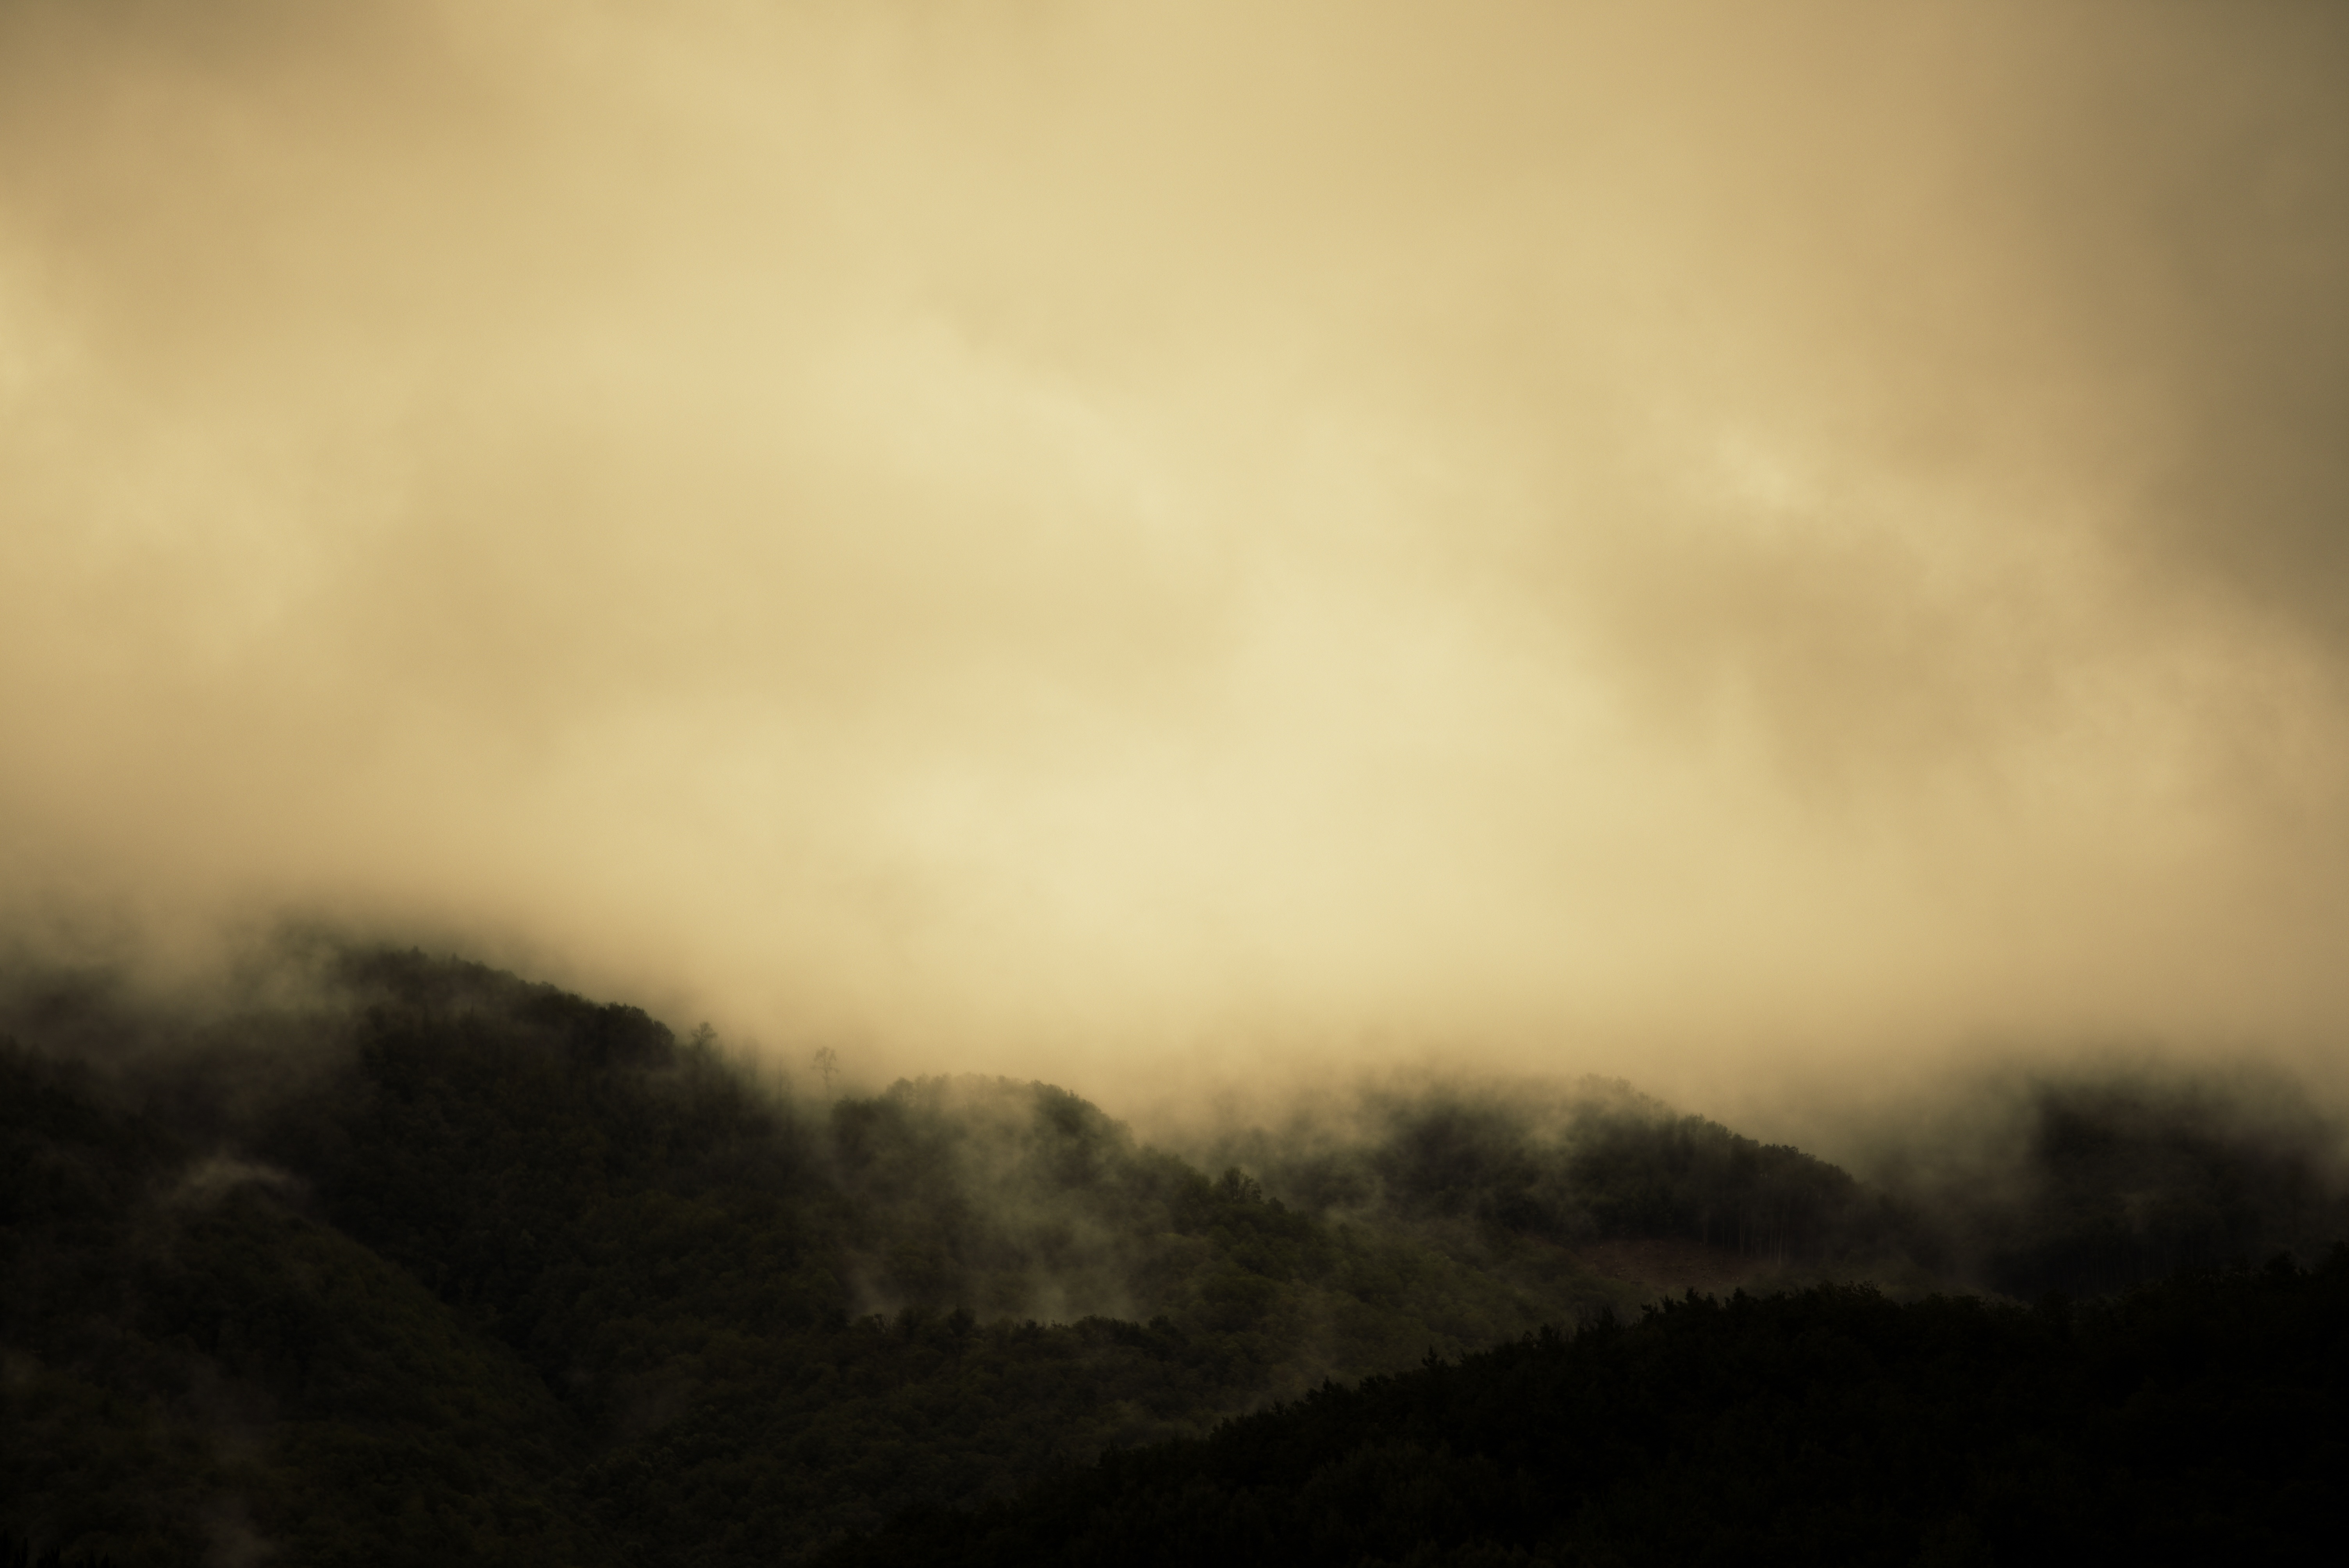
cloud, sky, mist, sunlight, morning, dawn, atmosphere, weather, darkness, meteorological phenomenon, atmospheric phenomenon